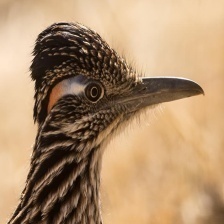
Species: ROADRUNNER
Scientific name: GEOCOCCYX